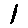
Label: 1